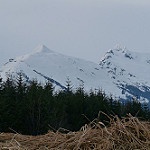
Label: mountain